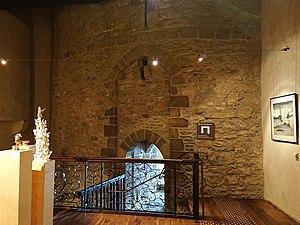
Entrée de la tour maîtresse du château de Laval.
Le château de Laval est un château situé à Laval, dans le département français de la Mayenne. Sa fondation au XIᵉ siècle a permis la naissance de la ville. Monument emblématique de Laval, il occupe un promontoire rocheux au-dessus de la rivière Mayenne. Il est composé de deux ensembles distincts : le Vieux-Château, qui correspond au château-fort médiéval, et le Château-Neuf, galerie de la Renaissance transformée en palais de justice au XIXᵉ siècle. Ces deux monuments figurent sur la liste des 1 034 premiers monuments historiques français classés en 1840.